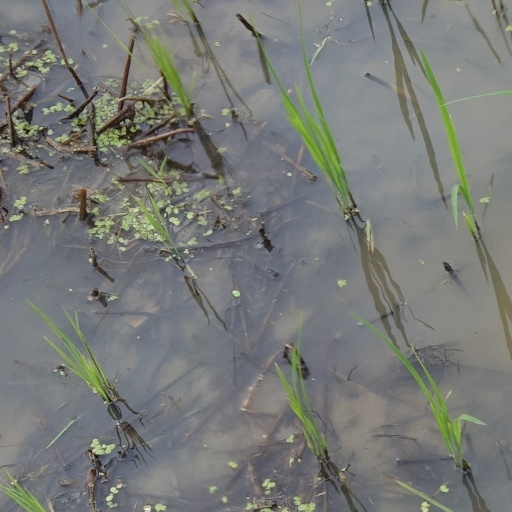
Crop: rice